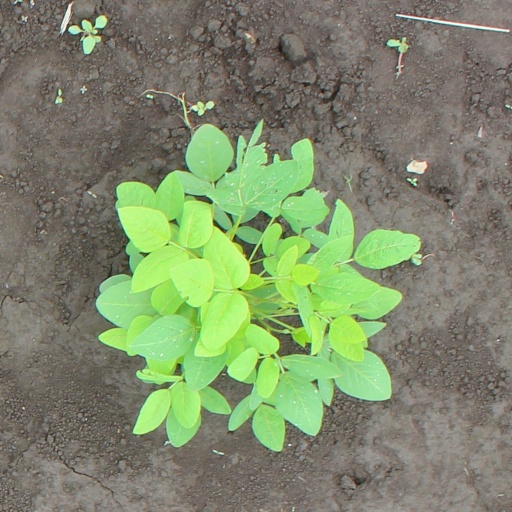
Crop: soybean